Guangren Temple

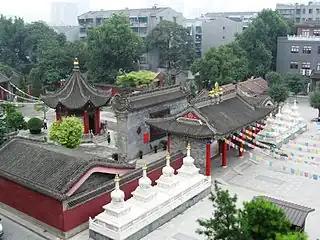
The "Yingbi" and Shanmen at Guangren Temple.

Guangren Temple was first established by Kangxi Emperor in 1705, during the 44th year of Kangxi period (1661–1922) of the Qing dynasty (1644–1911). During the Qing dynasty, a largest number of Tibetan Buddhist leaders had to give an audience to the emperor in Beijing. Therefore, the Qing court built this Tibetan Buddhist temple in Shaanxi to provide places for the religious leaders to get accommodation and participate in Buddhist activities.